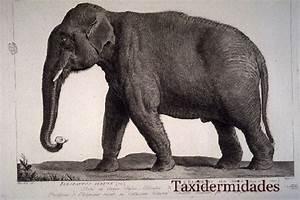
elephant